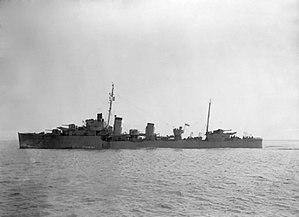
La Mid-Ocean Escort Force a fait référence à l'organisation d'escortes anti-sous-marines pour les convois commerciaux de la Seconde Guerre mondiale entre le Canada et Terre-Neuve, et les îles britanniques. L'attribution d'escortes américaines, britanniques et canadiennes à ces convois reflétait les préférences des États-Unis lors de leur déclaration de guerre, et l'organisation a persisté pendant l'hiver 1942-1943 malgré le retrait des navires américains des groupes d'escorte. À l'été 1943, les escortes américaines de l'Atlantique se concentraient sur les convois CU les plus rapides et les convois UG entre la baie de Chesapeake et la mer Méditerranée ; et seules les escortes britanniques et canadiennes sont restées sur les convois HX, SC et ON.
La classe C et D est un groupe de 14 destroyers de la Royal Navy commandée en fin des années 1930.
Le HMS Duncan est un destroyer de classe D construit pour la Royal Navy au début des années 1930. Il fut nommé en hommage à l'amiral Adam Duncan qui remporta une victoire sur la flotte hollandaise lors de la bataille de Camperdown en 1797.